Dysna (village)

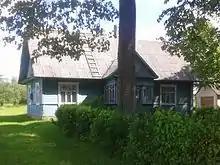
The house in Dysna where Augustinas Voldemaras lived.

The Lithuanian national and political activist and parliament member Augustinas Voldemaras was born and lived in the village.